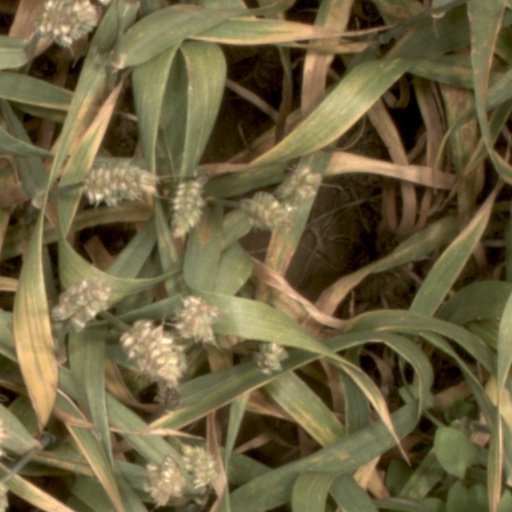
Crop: wheat